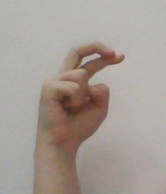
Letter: zay